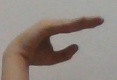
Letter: jeem